Samira Wiley

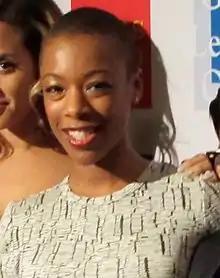
Wiley in 2013

Samira Wiley is an American actress. She is best known for her starring role as Poussey Washington in the Netflix comedy-drama series "Orange Is the New Black" (2013–2019) and as Moira in the Hulu dystopian drama series "The Handmaid's Tale" (2017–2025), for which she won the Primetime Emmy Award for Outstanding Guest Actress in a Drama Series.